Kim Ji-hyun (actress)

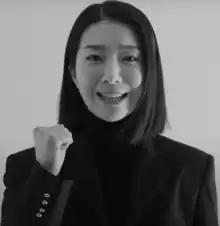
Kim for Marie Clarie Korea in March 2022

Kim Ji-hyun (born January 2, 1982) is a South Korean actress. Kim is known for her roles in "The Smile Has Left Your Eyes" (2018), "Justice" (2019), and "Thirty-Nine", as well as for her performances in films like "Solace" (2006) and "A Little Pond" (2009). She is currently affiliated with the artist management company Vibe Actors.